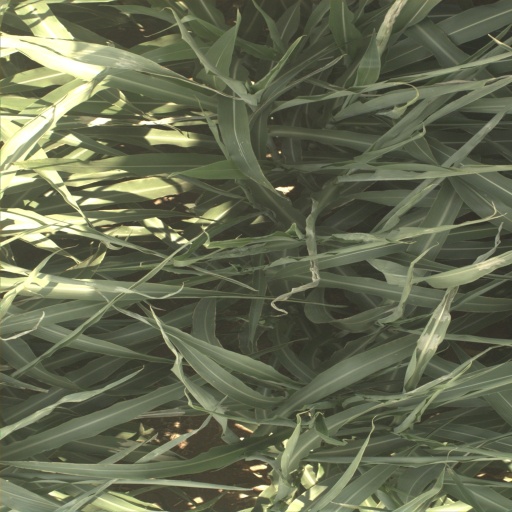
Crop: sorghum